HMCS Goose Bay

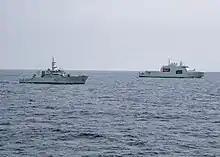
"Goose Bay" and in preparation for Operation Nanook, August 2021

In 2019, "Goose Bay" sailed to the Caribbean to take part in the naval exercise Tradewinds, training with other nation's navies from the area. In 2021, "Goose Bay" and took part in Operation Nanook. "Goose Bay" was among the ships deployed to the Arctic for Operation Nanook in August 2022. In September 2022, "Goose Bay" was tasked for hurricane relief efforts, after Hurricane Fiona's devastating impact to the Maritimes.